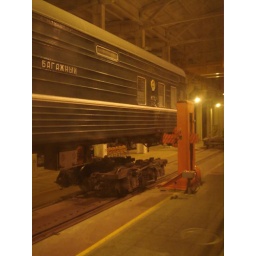
What an interesting process to watch. And I was in the train car next to this one being lifted also!